Singer Motors

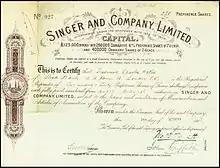
Preferred Share of the Singer and Company Ltd, issued 19. October 1903

Singer Motors Limited was a British motor vehicle manufacturing business, originally a bicycle manufacturer founded as Singer & Co by George Singer, in 1874 in Coventry, England. Singer & Co's bicycle manufacture continued. From 1901 George Singer's Singer Motor Co made cars and commercial vehicles.